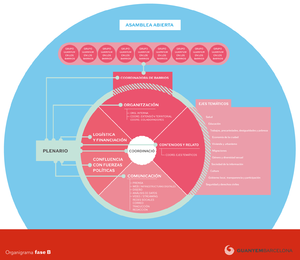
Guanyem Barcelona / Organisationsmodel og strategi
Guanyem Barcelona organisationsdiagram.
Barcelona en Comú, catalansk for ”Barcelona i fællesskab”, er en borgerplatform, hvis mål er at samle progressive sociale og politiske organisationer og at vinde kommunalvalget i Barcelona i 2015. En Comús politiske dagsorden, som er under udarbejdelse gennem en række deltagelsesbaserede processer på nettet og lokalt, inkluderer et forsvar for social retfærdighed og lokal selv-bestemmelse, en model for participativt demokrati, mekanismer for korruptionsbekæmpelse, og udvikling af en ny turisme-model for Barcelona.